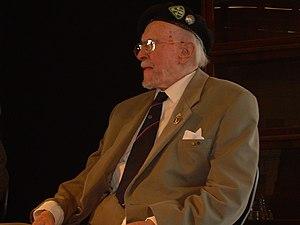
Reino Veikko Lehväslaiho, né le 13 avril 1922 à Akaa et mort le 27 mars 2019, est un tankiste finlandais.